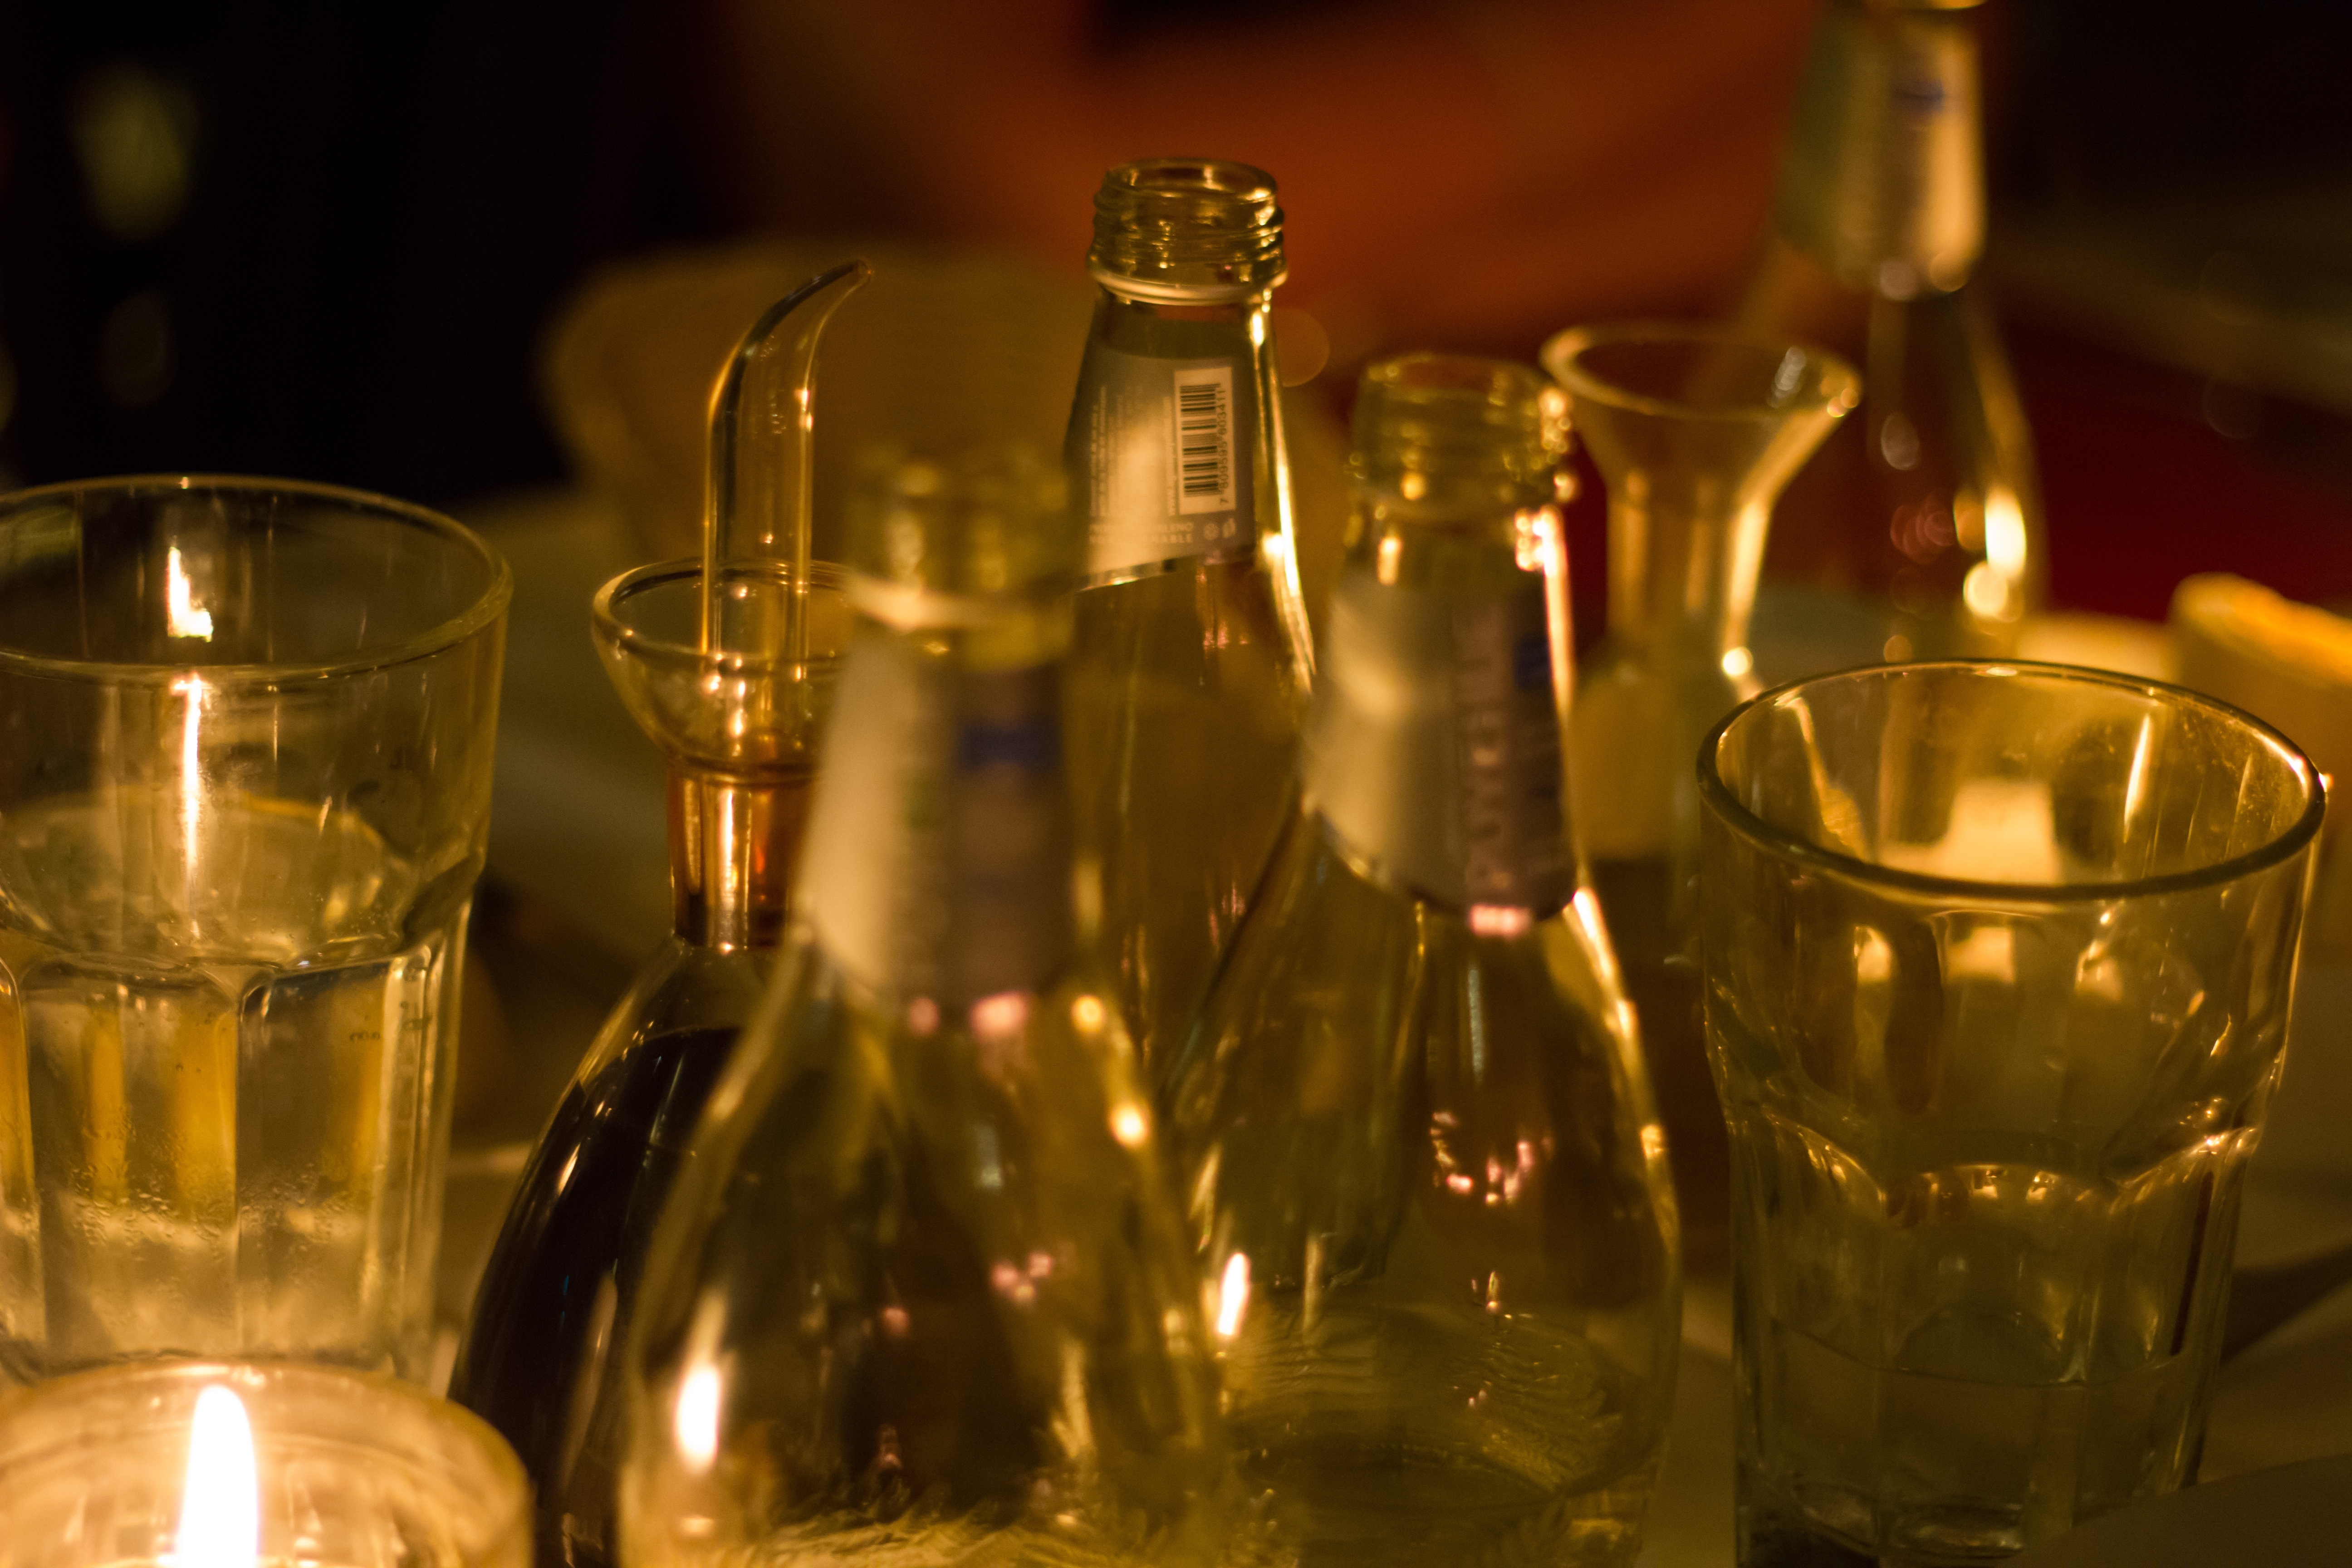
alcohol, glass, wine, distilled beverage, drinkware, wine bottle, lighting, bottle, drink, glass bottle, liqueur